Hubert Humphrey 1968 presidential campaign

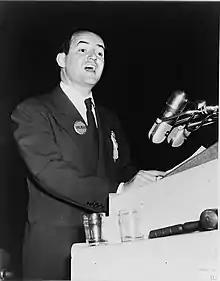
Humphrey speaks at the 1948 Democratic National Convention.

Hubert Humphrey was first elected to public office in 1945 as Mayor of Minneapolis. He served two, two-year terms, and gained a reputation as an anti-Communist and ardent supporter of the Civil Rights Movement. He gave a rousing speech at the 1948 Democratic National Convention arguing for the adoption of a pro-Civil Rights plank, exclaiming "The time has arrived in America for the Democratic Party to get out of the shadow of states' rights and to walk forthrightly into the bright sunshine of human rights." That same year, Minnesota voters elected him to the United States Senate, where he worked closely with Senate Majority Leader Lyndon Johnson. Humphrey's persona and tactics in the Senate led colleagues to nickname him "The Happy Warrior". Contemporaries attributed his success in politics to his likable personality and ability to connect with voters on a personal level.